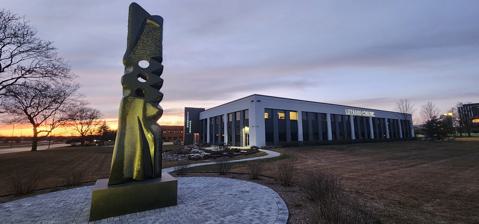
Building: Lizzadro Museum of Lapidary Art
Country: United States of America
Year built: 1962
Art museum in Illinois, US Lizzadro Museum of Lapidary Art Lizzadro Museum of Lapidary Art in Oak Brook, Illinois showing the 2002 "Totem" sculpture by Robert Winslow. Established November 4, 1962 ( 1962-11-04 ) Location Oak Brook , Illinois, US Coordinates 41°50′31″N 87°57′00″W / 41.84196326426267°N 87.94992960674575°W / 41.84196326426267; -87.94992960674575 Type Science museum , art museum Website lizzadromuseum .org The Lizzadro Museum of Lapidary Art is a museum dedicated to the lapidary arts with displays of gemstones , jewelry and bejeweled objects, and exhibits on earth science . The museum was founded in Elmhurst, Illinois , United States, in 1962, and moved to Oak Brook, Illinois in 2019. History The Lizzadro Museum of Lapidary Art was opened on November 4, 1962. The museum was founded by Joseph Lizzadro, an Italian immigrant to the United States who began collecting jades as part of his interest in cutting and polishing precious stones for jewelry. His collection came to include pieces made of amber , ivory , coral , agate , and other gemstones. As his collection grew, he made an agreement with the city of Elmhurst, Illinois, and the Elmhurst Park District to open a museum in the city's Wilder Park. The Lizzadro Museum of Lapidary Art is a Smithsonian affiliate . It has curated several exhibitions of jewelry from the Smithsonian 's collections. In 2017, the museum made plans to move from Elmhurst to a new building in Oak Brook, Illinois, to gain space and provide more modern amenities to visitors. This move occurred in November of 2019, but, due to the COVID-19 pandemic , it was closed to the public for most of 2020. Collections The lapidary arts form the core of the Lizzadro Museum's collections, particularly jade carvings including the Altar of the Green Jade Pagoda by Chang Wen-Ti. However, the museum also displays a selection of uncarved gemstones, fossils , and other minerals, as well as sculptures, mosaics , dioramas , and a miniature castle made of carved stone and gold called "Castle Lizzadro" by William Tolliday. References